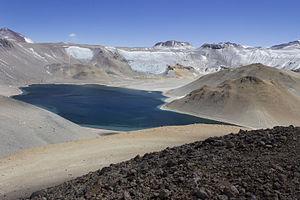
L'Incapillo est une caldeira du Pléistocène, une dépression formée par l'effondrement d'un volcan, située dans la province de La Rioja, en Argentine. Situé dans les Andes argentines, l'Incapillo est une caldeira qui fait partie de la zone volcanique centrale des Andes.